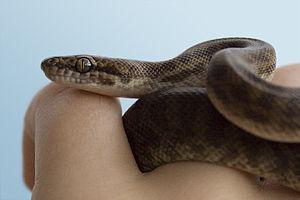
Le Python de Children est une espèce de serpents de la famille des Pythonidae.